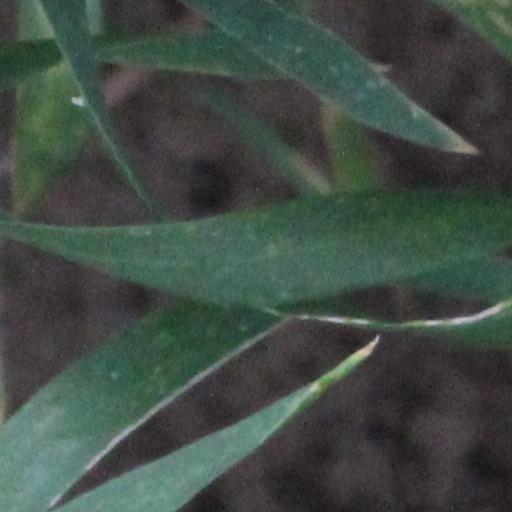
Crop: wheat